Varde railway station

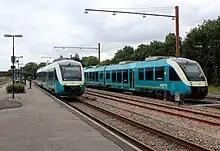
Train to calling at Varde station in 2020

The station offers direct regional rail services to , , and Aarhus, as well as local train services to and in the northwestern part of Varde Municipality, all operated by the private public transport operating company GoCollective.